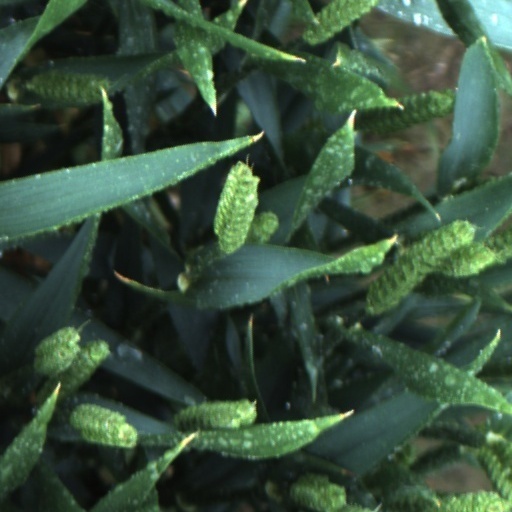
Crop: wheat